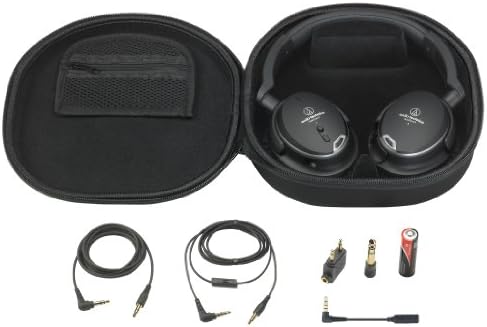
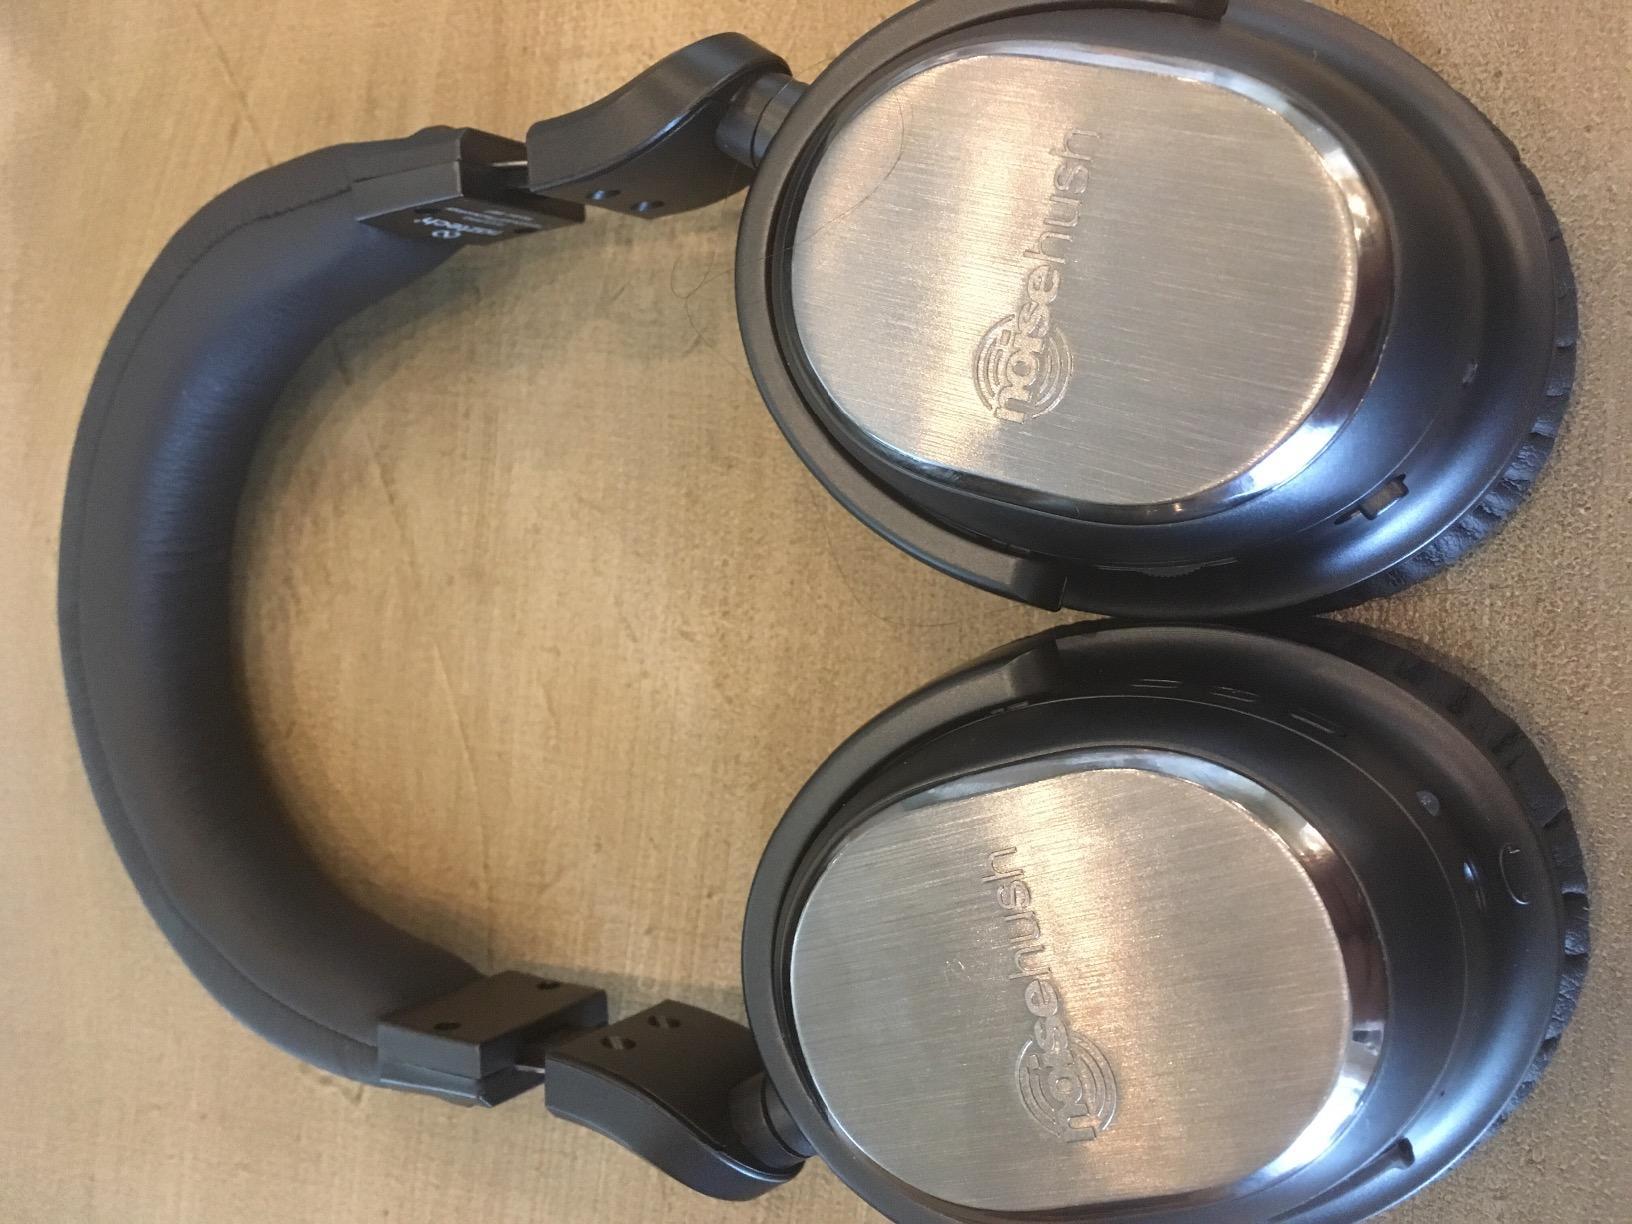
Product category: headphones
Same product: no